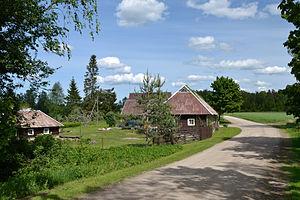
Arbavere est un village de la commune de Kadrina du comté de Viru-Ouest en Estonie.